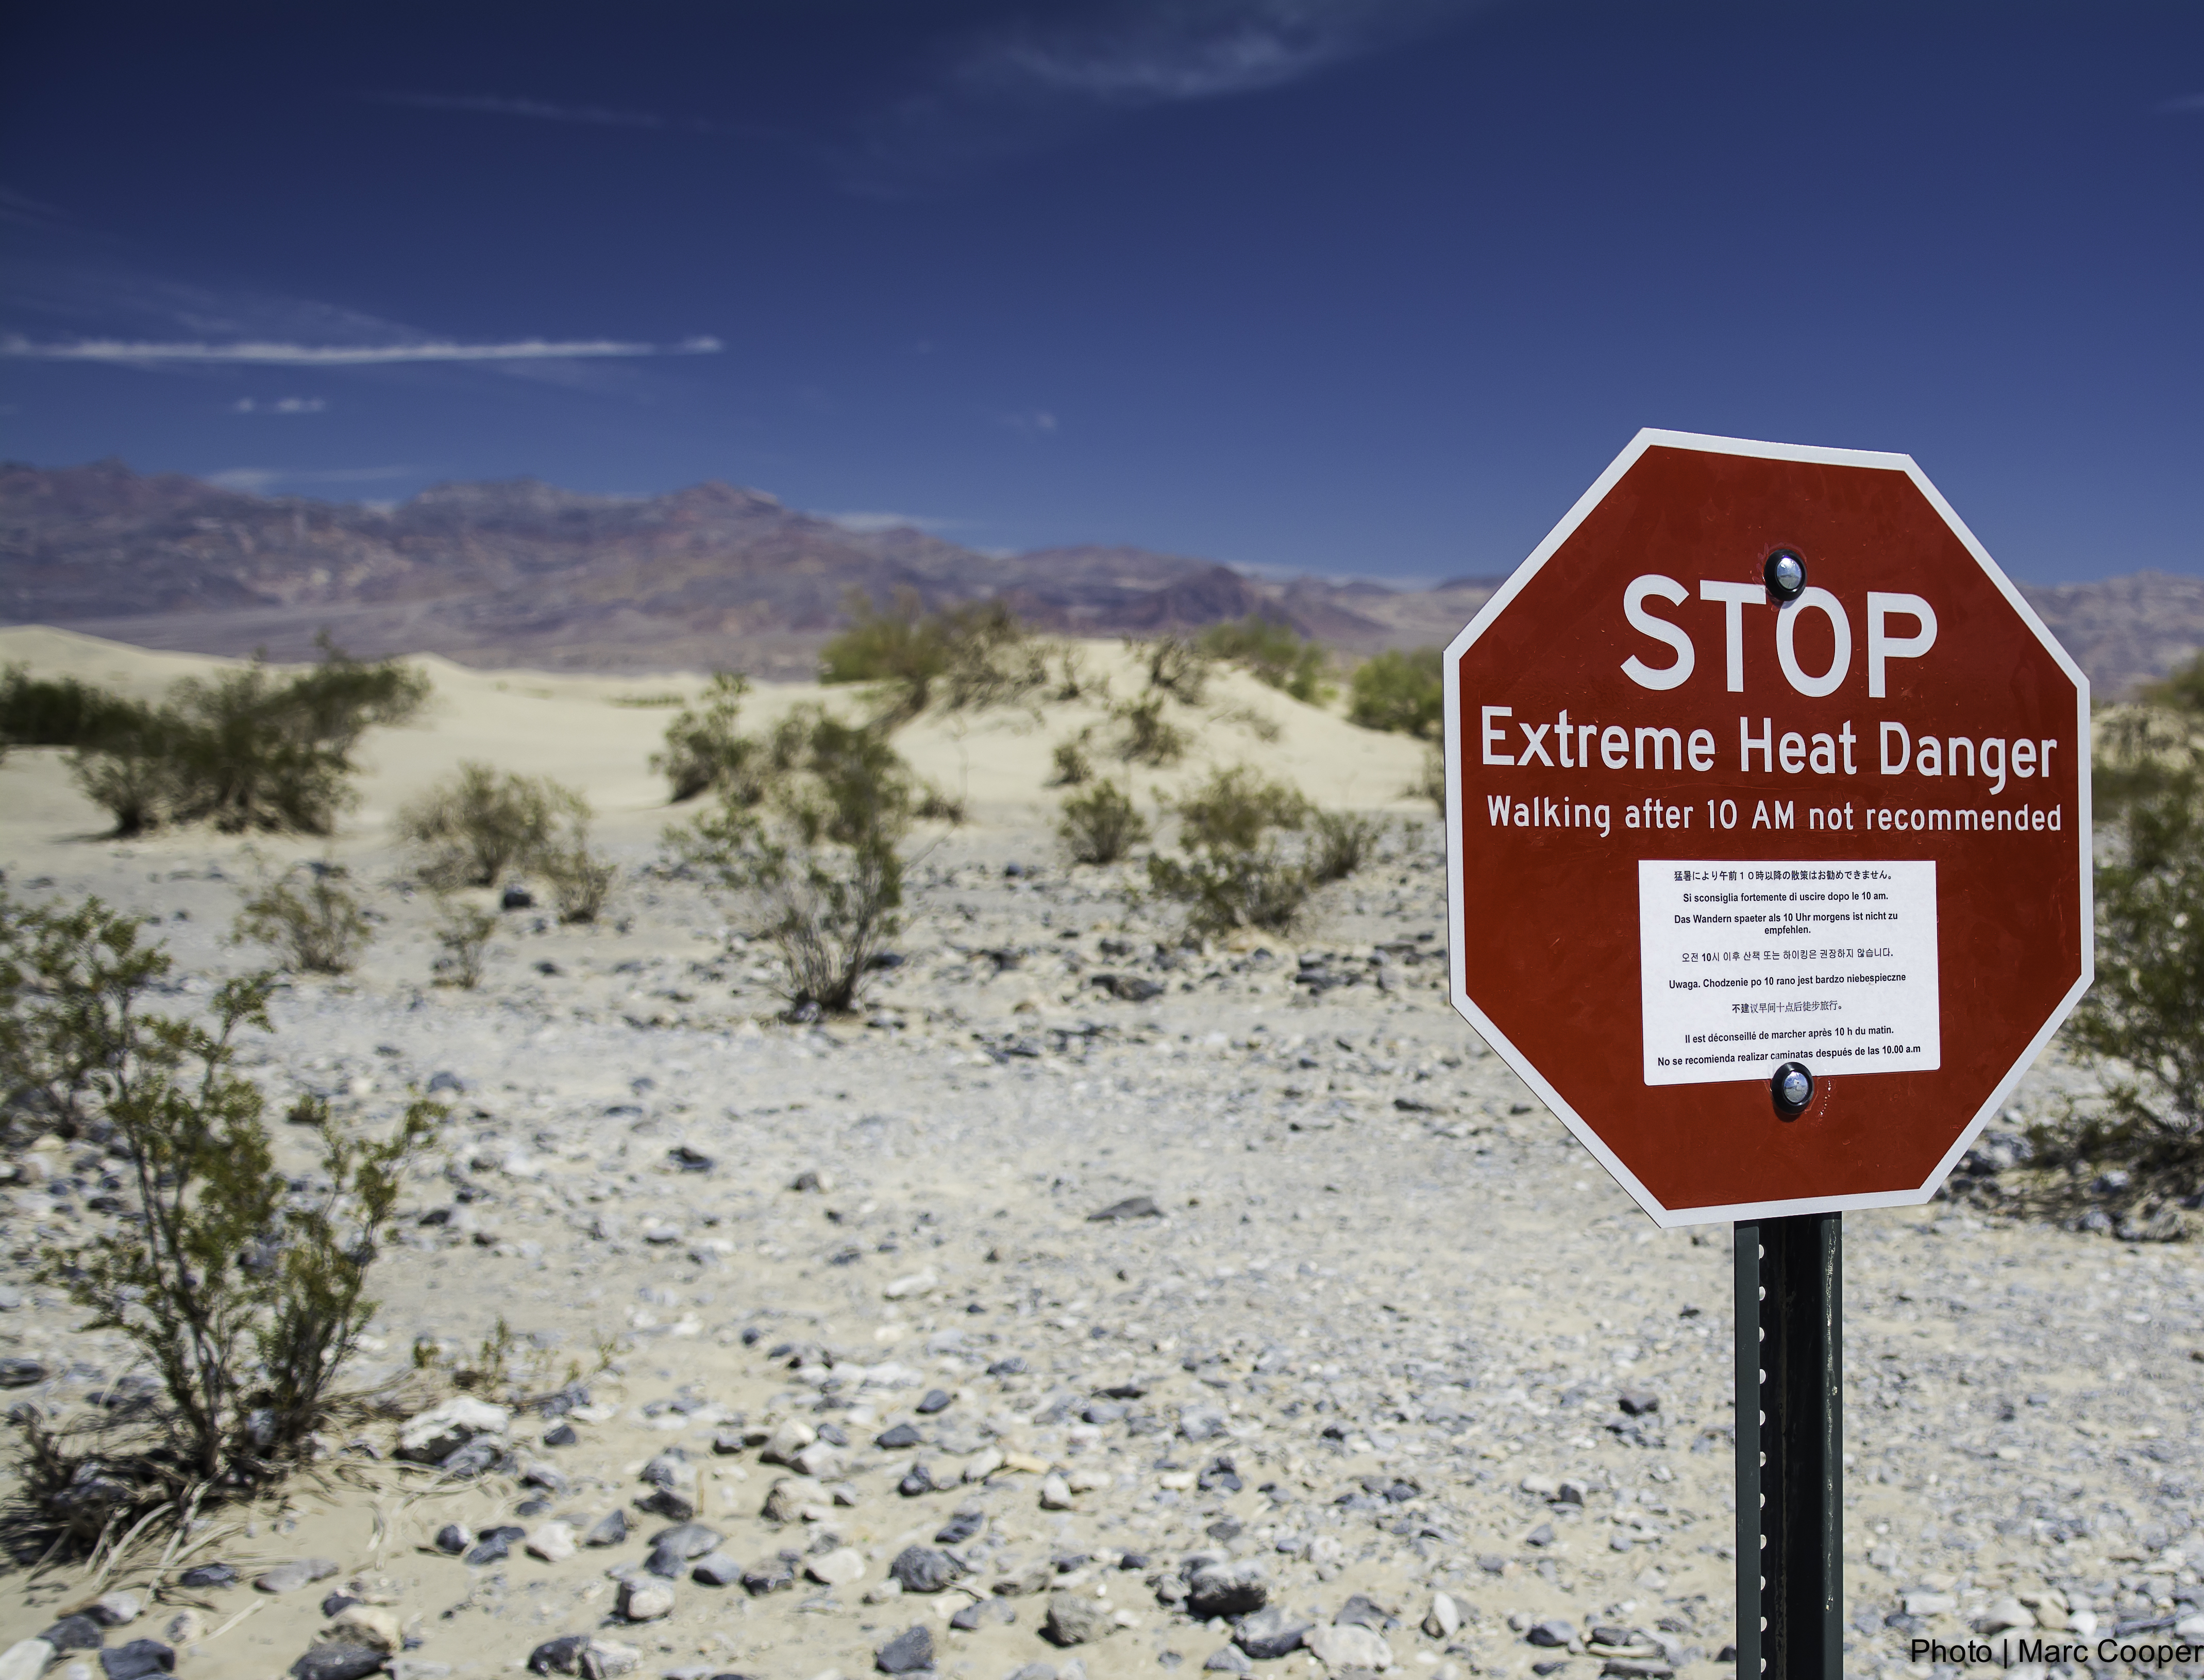
wilderness, mountain, snow, plateau, deathvalley, marccooper, devilsgolfcourse, artistspalette, natural environment